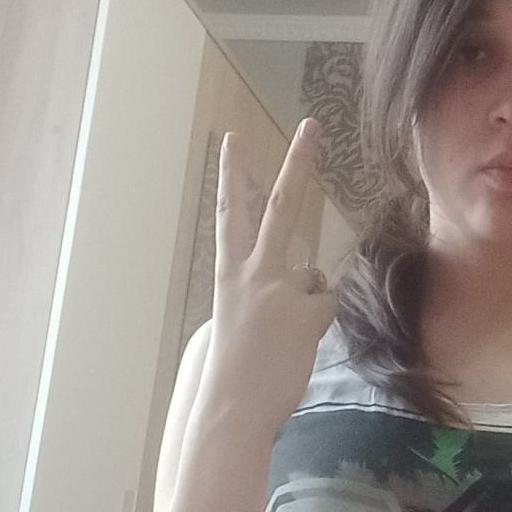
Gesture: peace_inverted